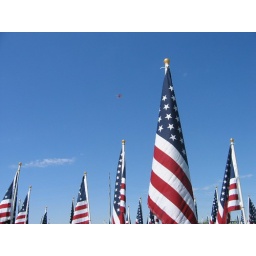
when seen full size, its kind of ironic that their was a plane in the sky when I took this.